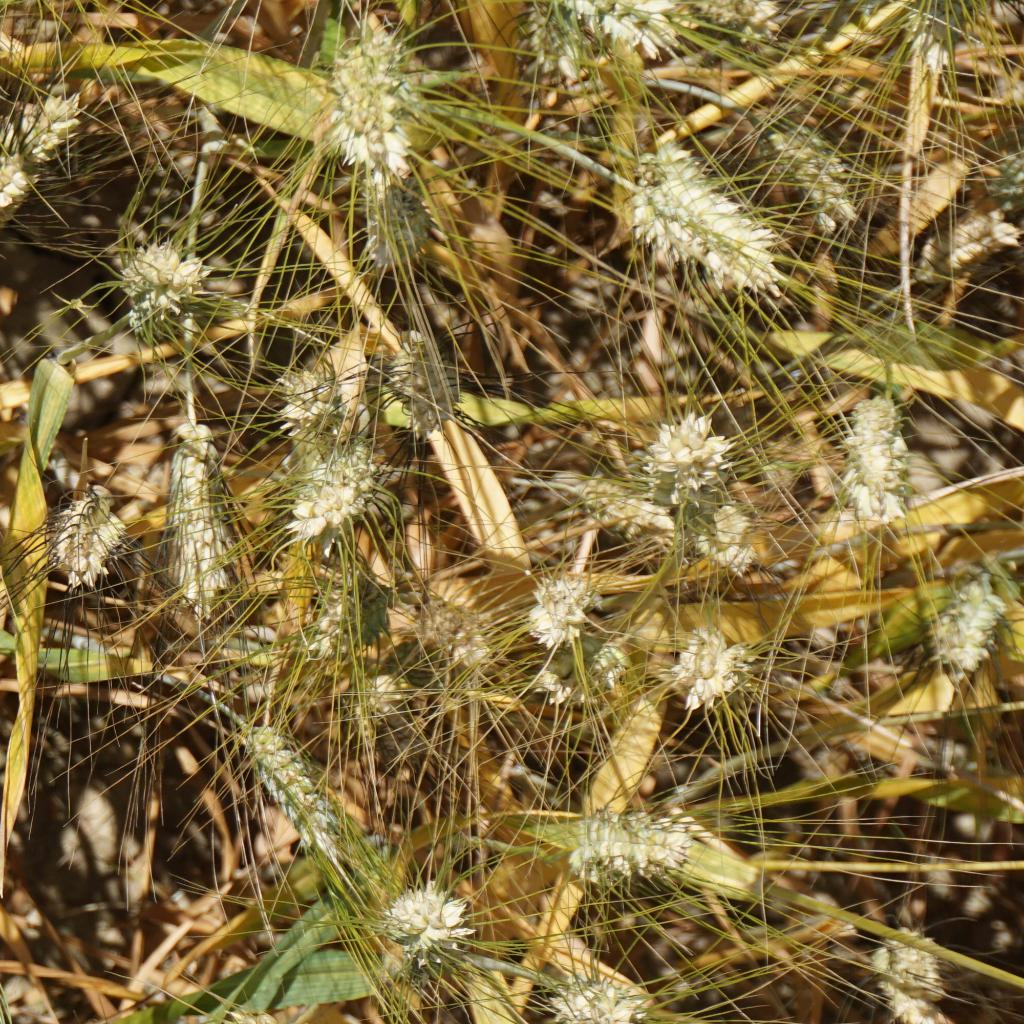
Country: France
Location: Gréoux
Wheat development stage: Filling - Ripening